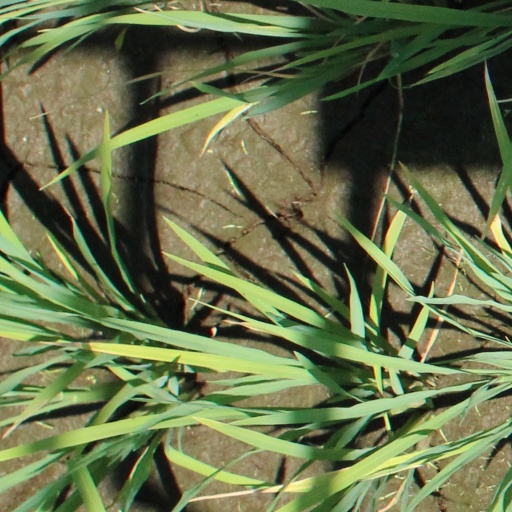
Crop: rice